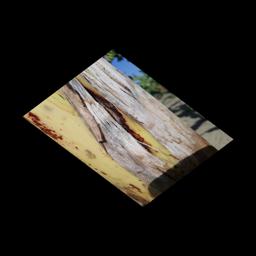
Label: PSEUDOSTEM WEEVIL